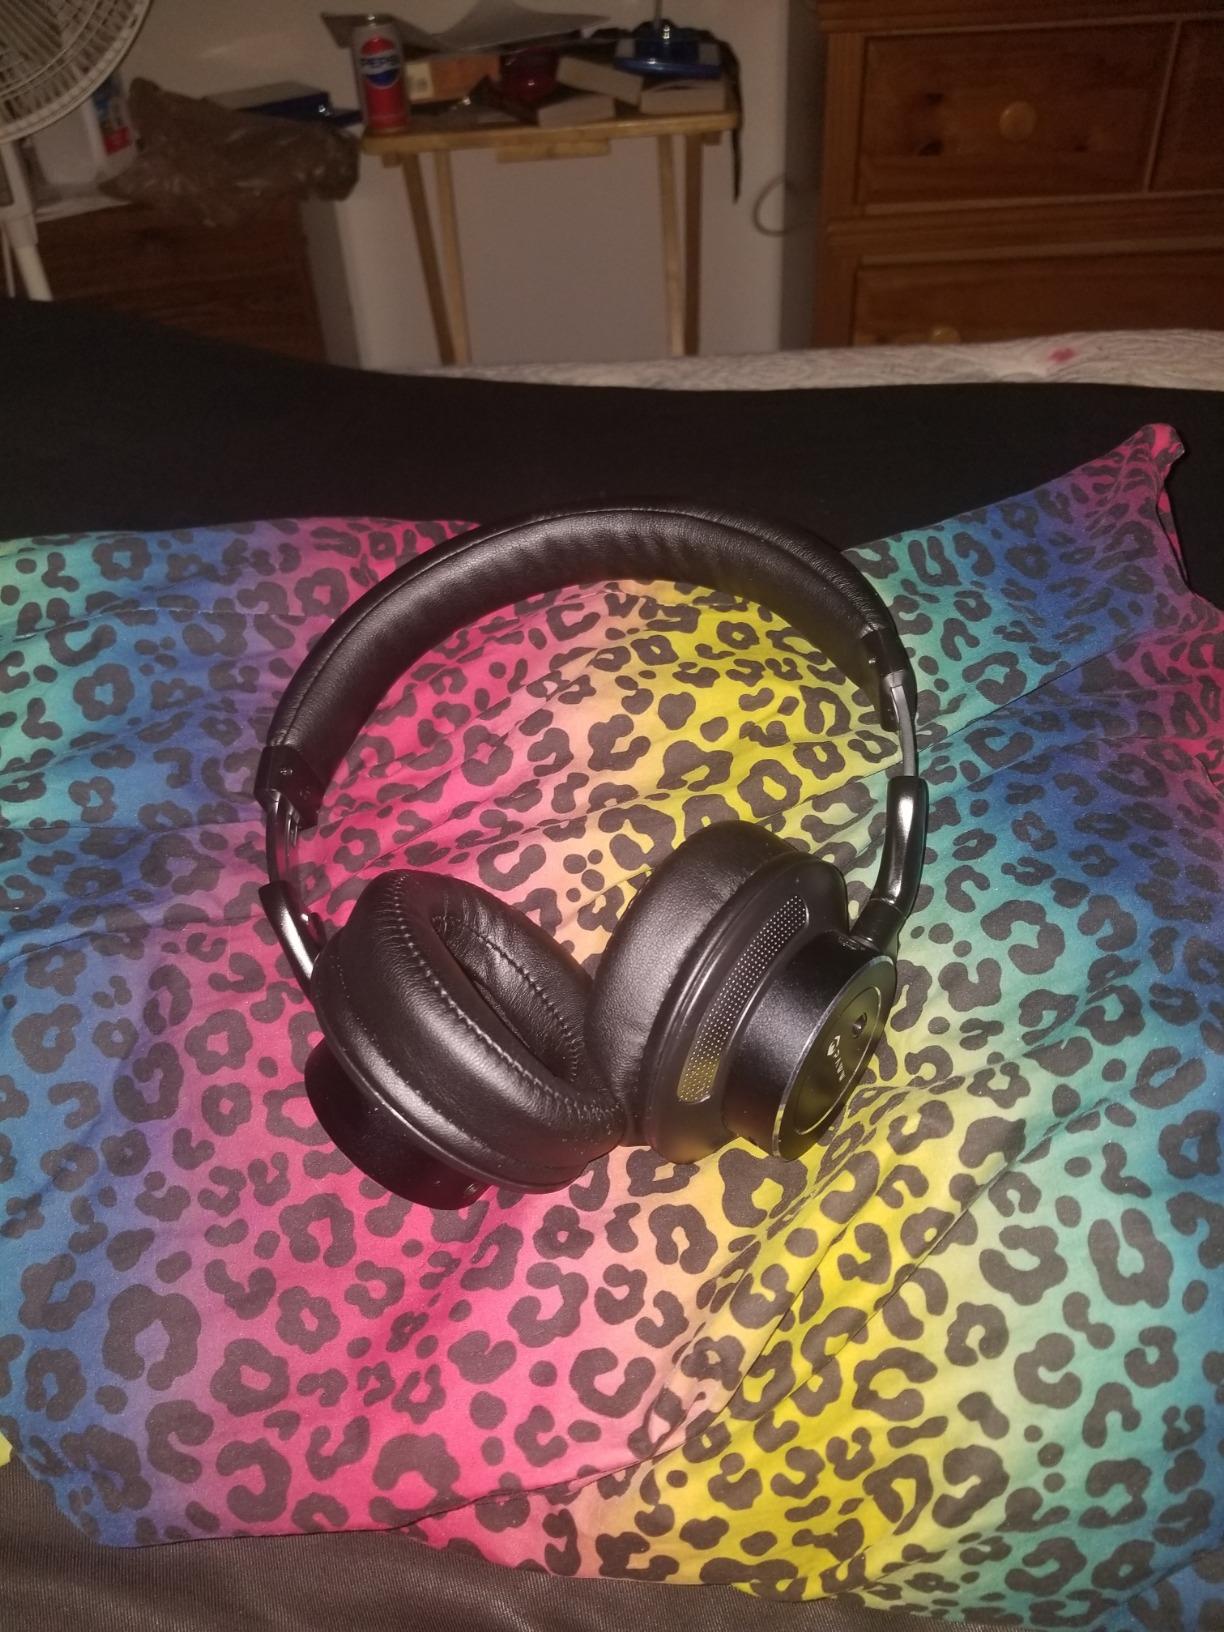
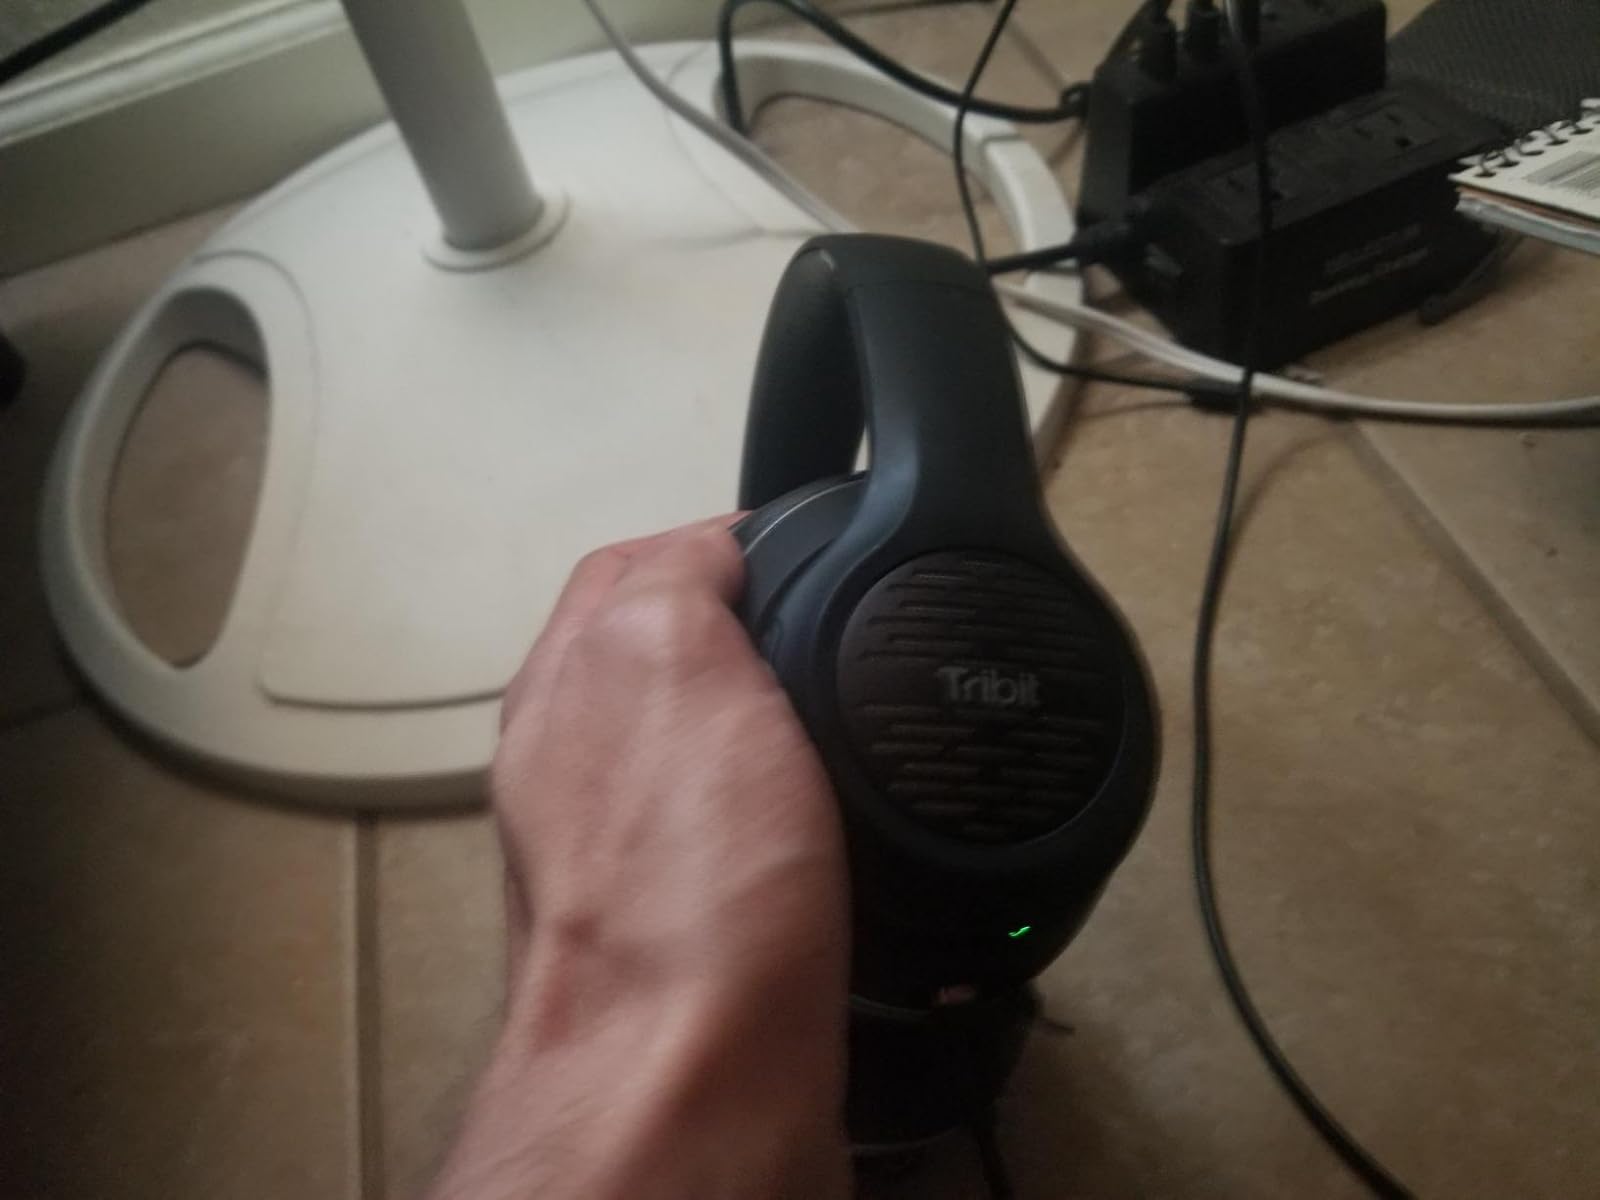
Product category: headphones
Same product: no